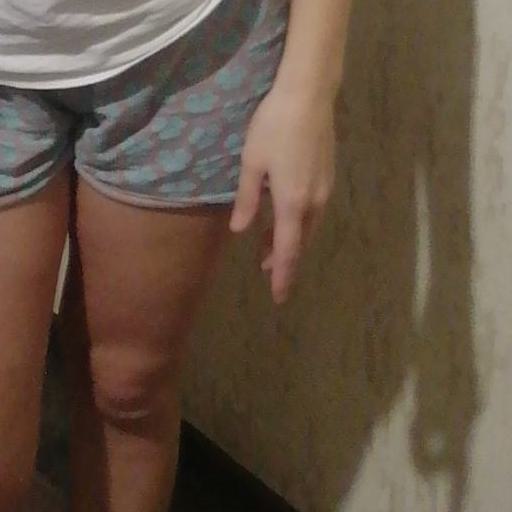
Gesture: no_gesture